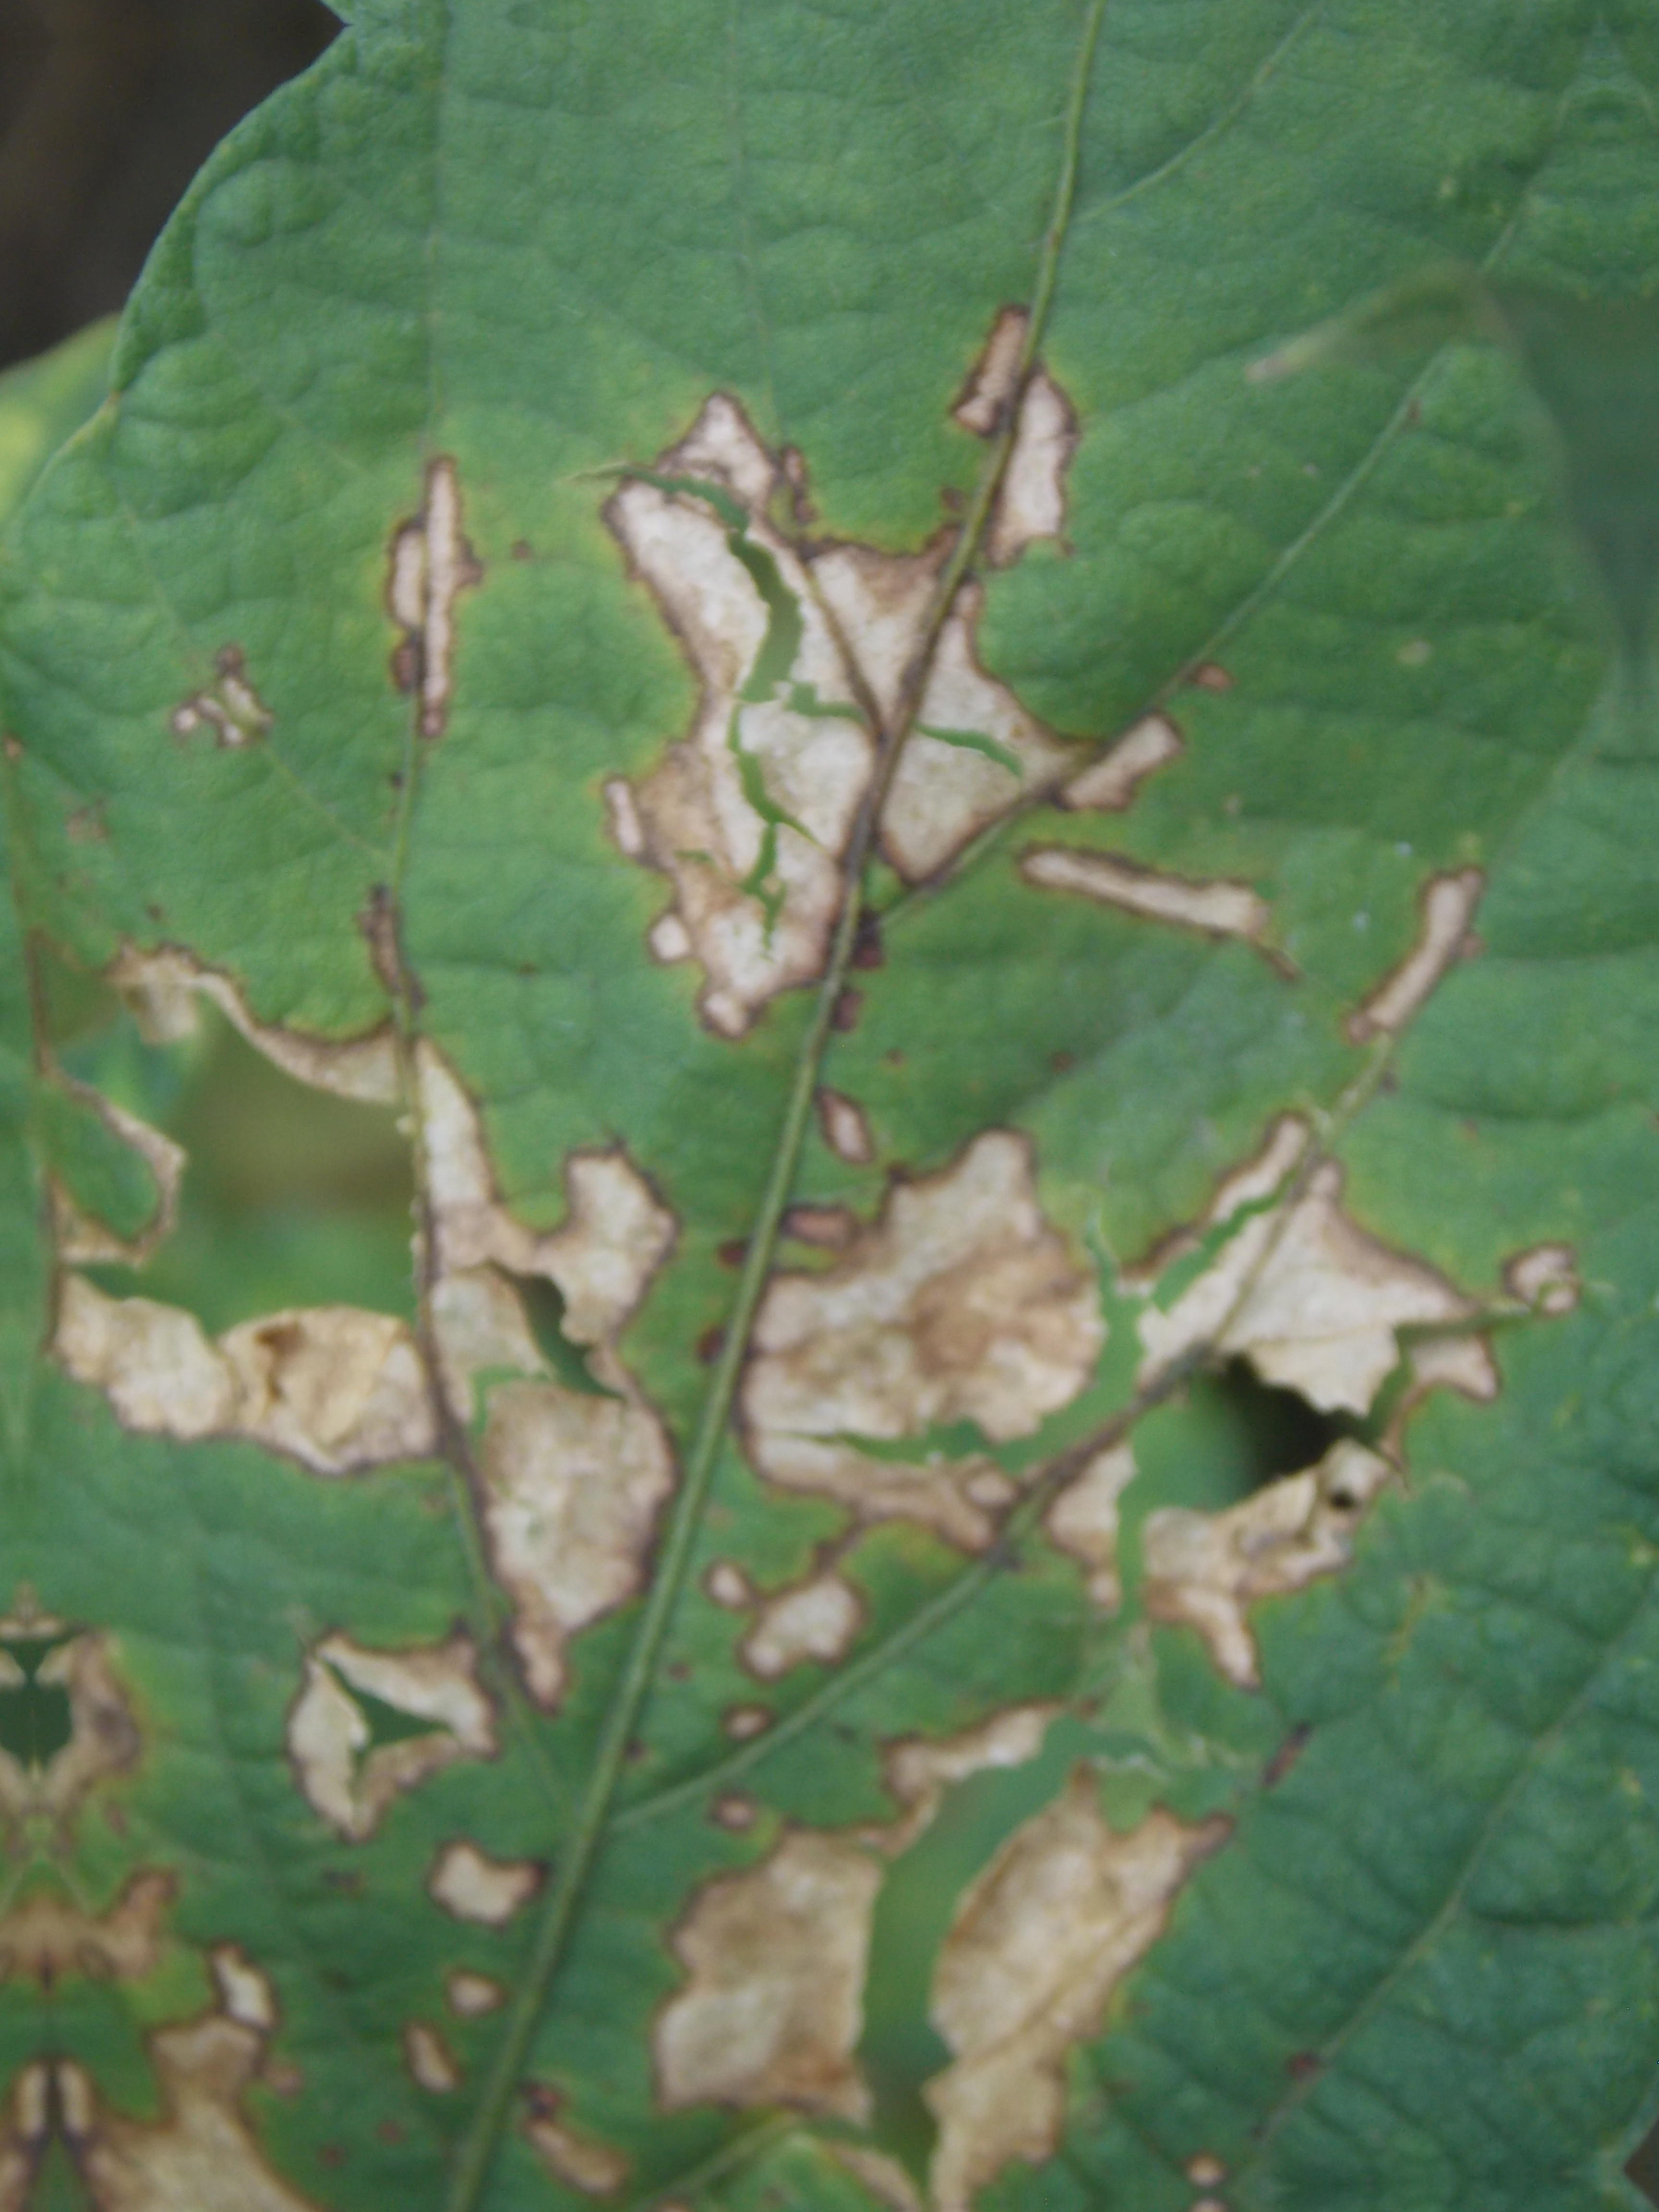
Label: Disease